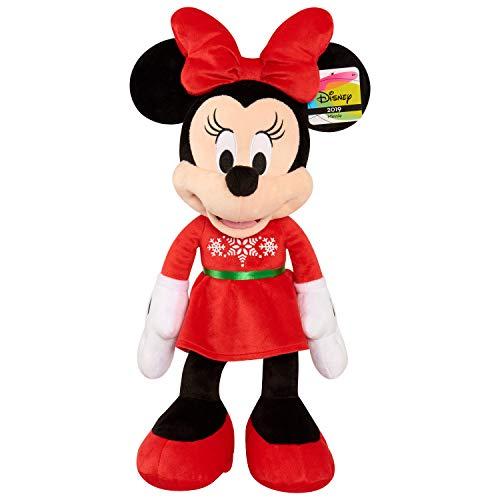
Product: Disney 22" Minnie Mouse Holiday 2019 Plush, Multicolor
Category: Toys & Games | Stuffed Animals & Plush Toys | Plush Puppets
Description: Snuggle up with Minnie this holiday season The Disney Classics holiday large plush friends come dressed in adorable winter-themed outfits and are made with Super soft and cuddly fabrics.
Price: $19.99
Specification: ProductDimensions:8x8x22inches|ItemWeight:13.6ounces|ShippingWeight:13.6ounces(Viewshippingratesandpolicies)|ASIN:B07NFRNLF1|Itemmodelnumber:B07NFRNLF1|Manufacturerrecommendedage:36months-10years